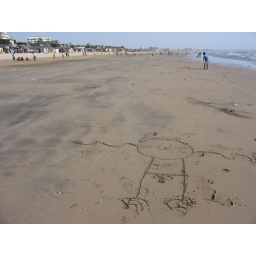
dirty picture and slums on beach at mumbai. kids in bg playing cricket